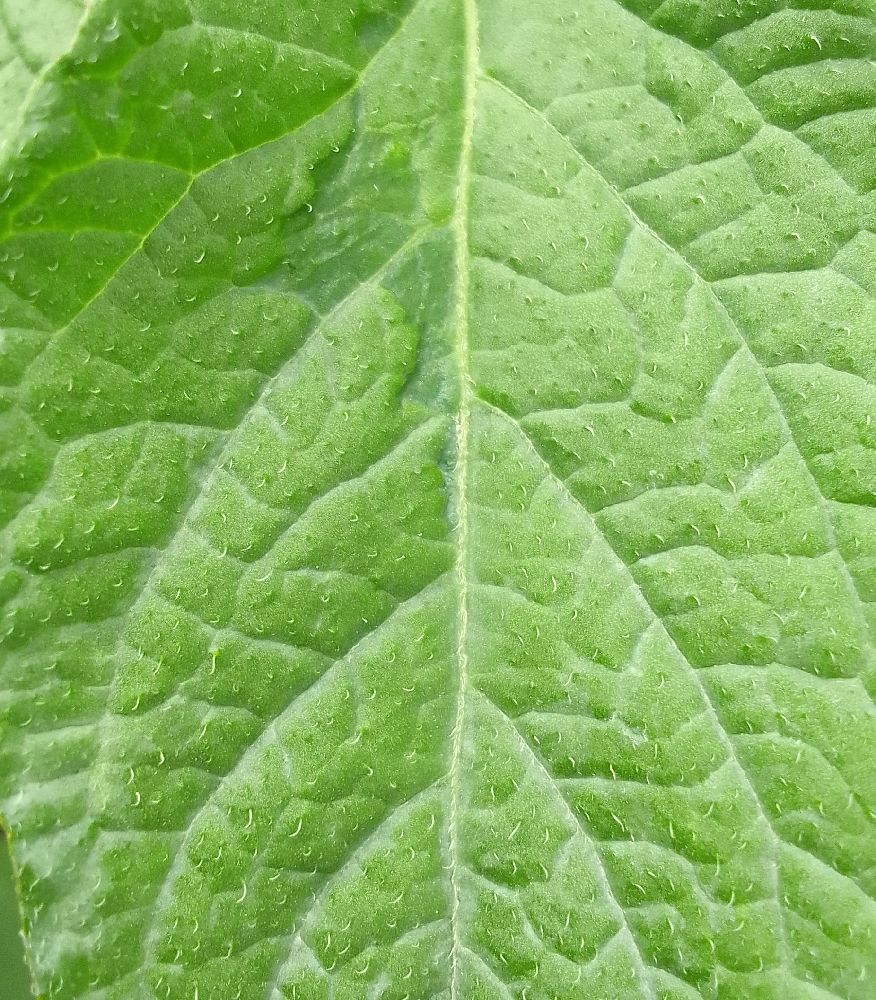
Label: Healthy